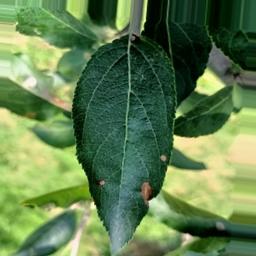
Label: Alternaria